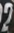
Number: 2